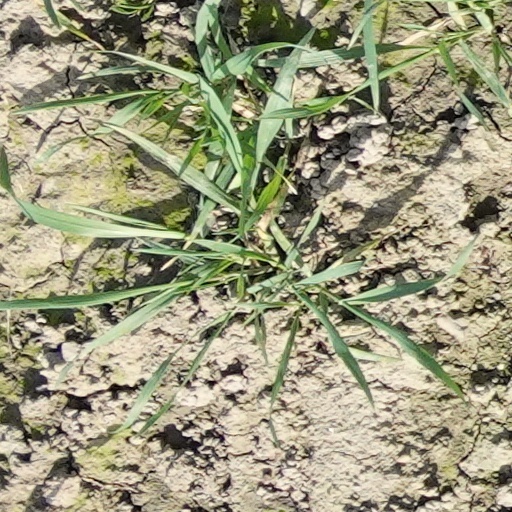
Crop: wheat